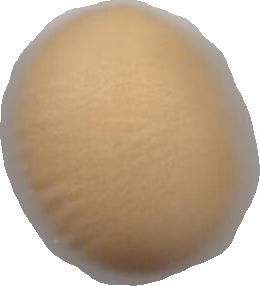
Variety: Dega